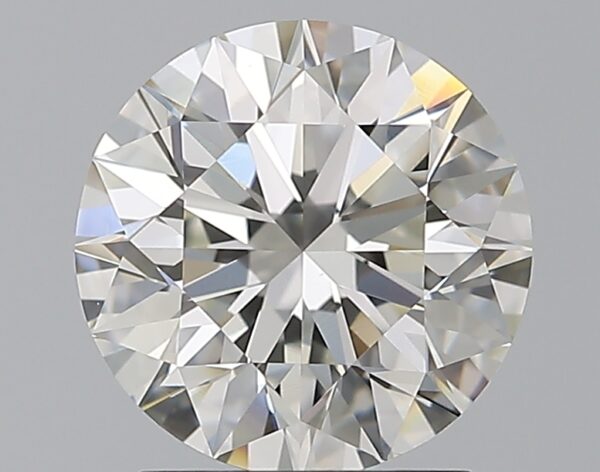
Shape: round
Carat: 2.01
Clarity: VS1
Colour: I
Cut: EX
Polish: EX
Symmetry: EX
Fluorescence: N
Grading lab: GIA
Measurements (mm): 8.02 x 8.06 x 5.04